William R. Day

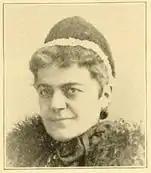
Mary Elizabeth Schaefer

Day retired from the court on November 13, 1922, and briefly served as an Umpire of the Mixed Claims Commission to Adjudicate War Claims against Germany. He died on July 9, 1923, in his home in the Annex (now named Day Cottage) on Mackinac Island in Michigan, aged 74. He was interred at West Lawn Cemetery in Canton.